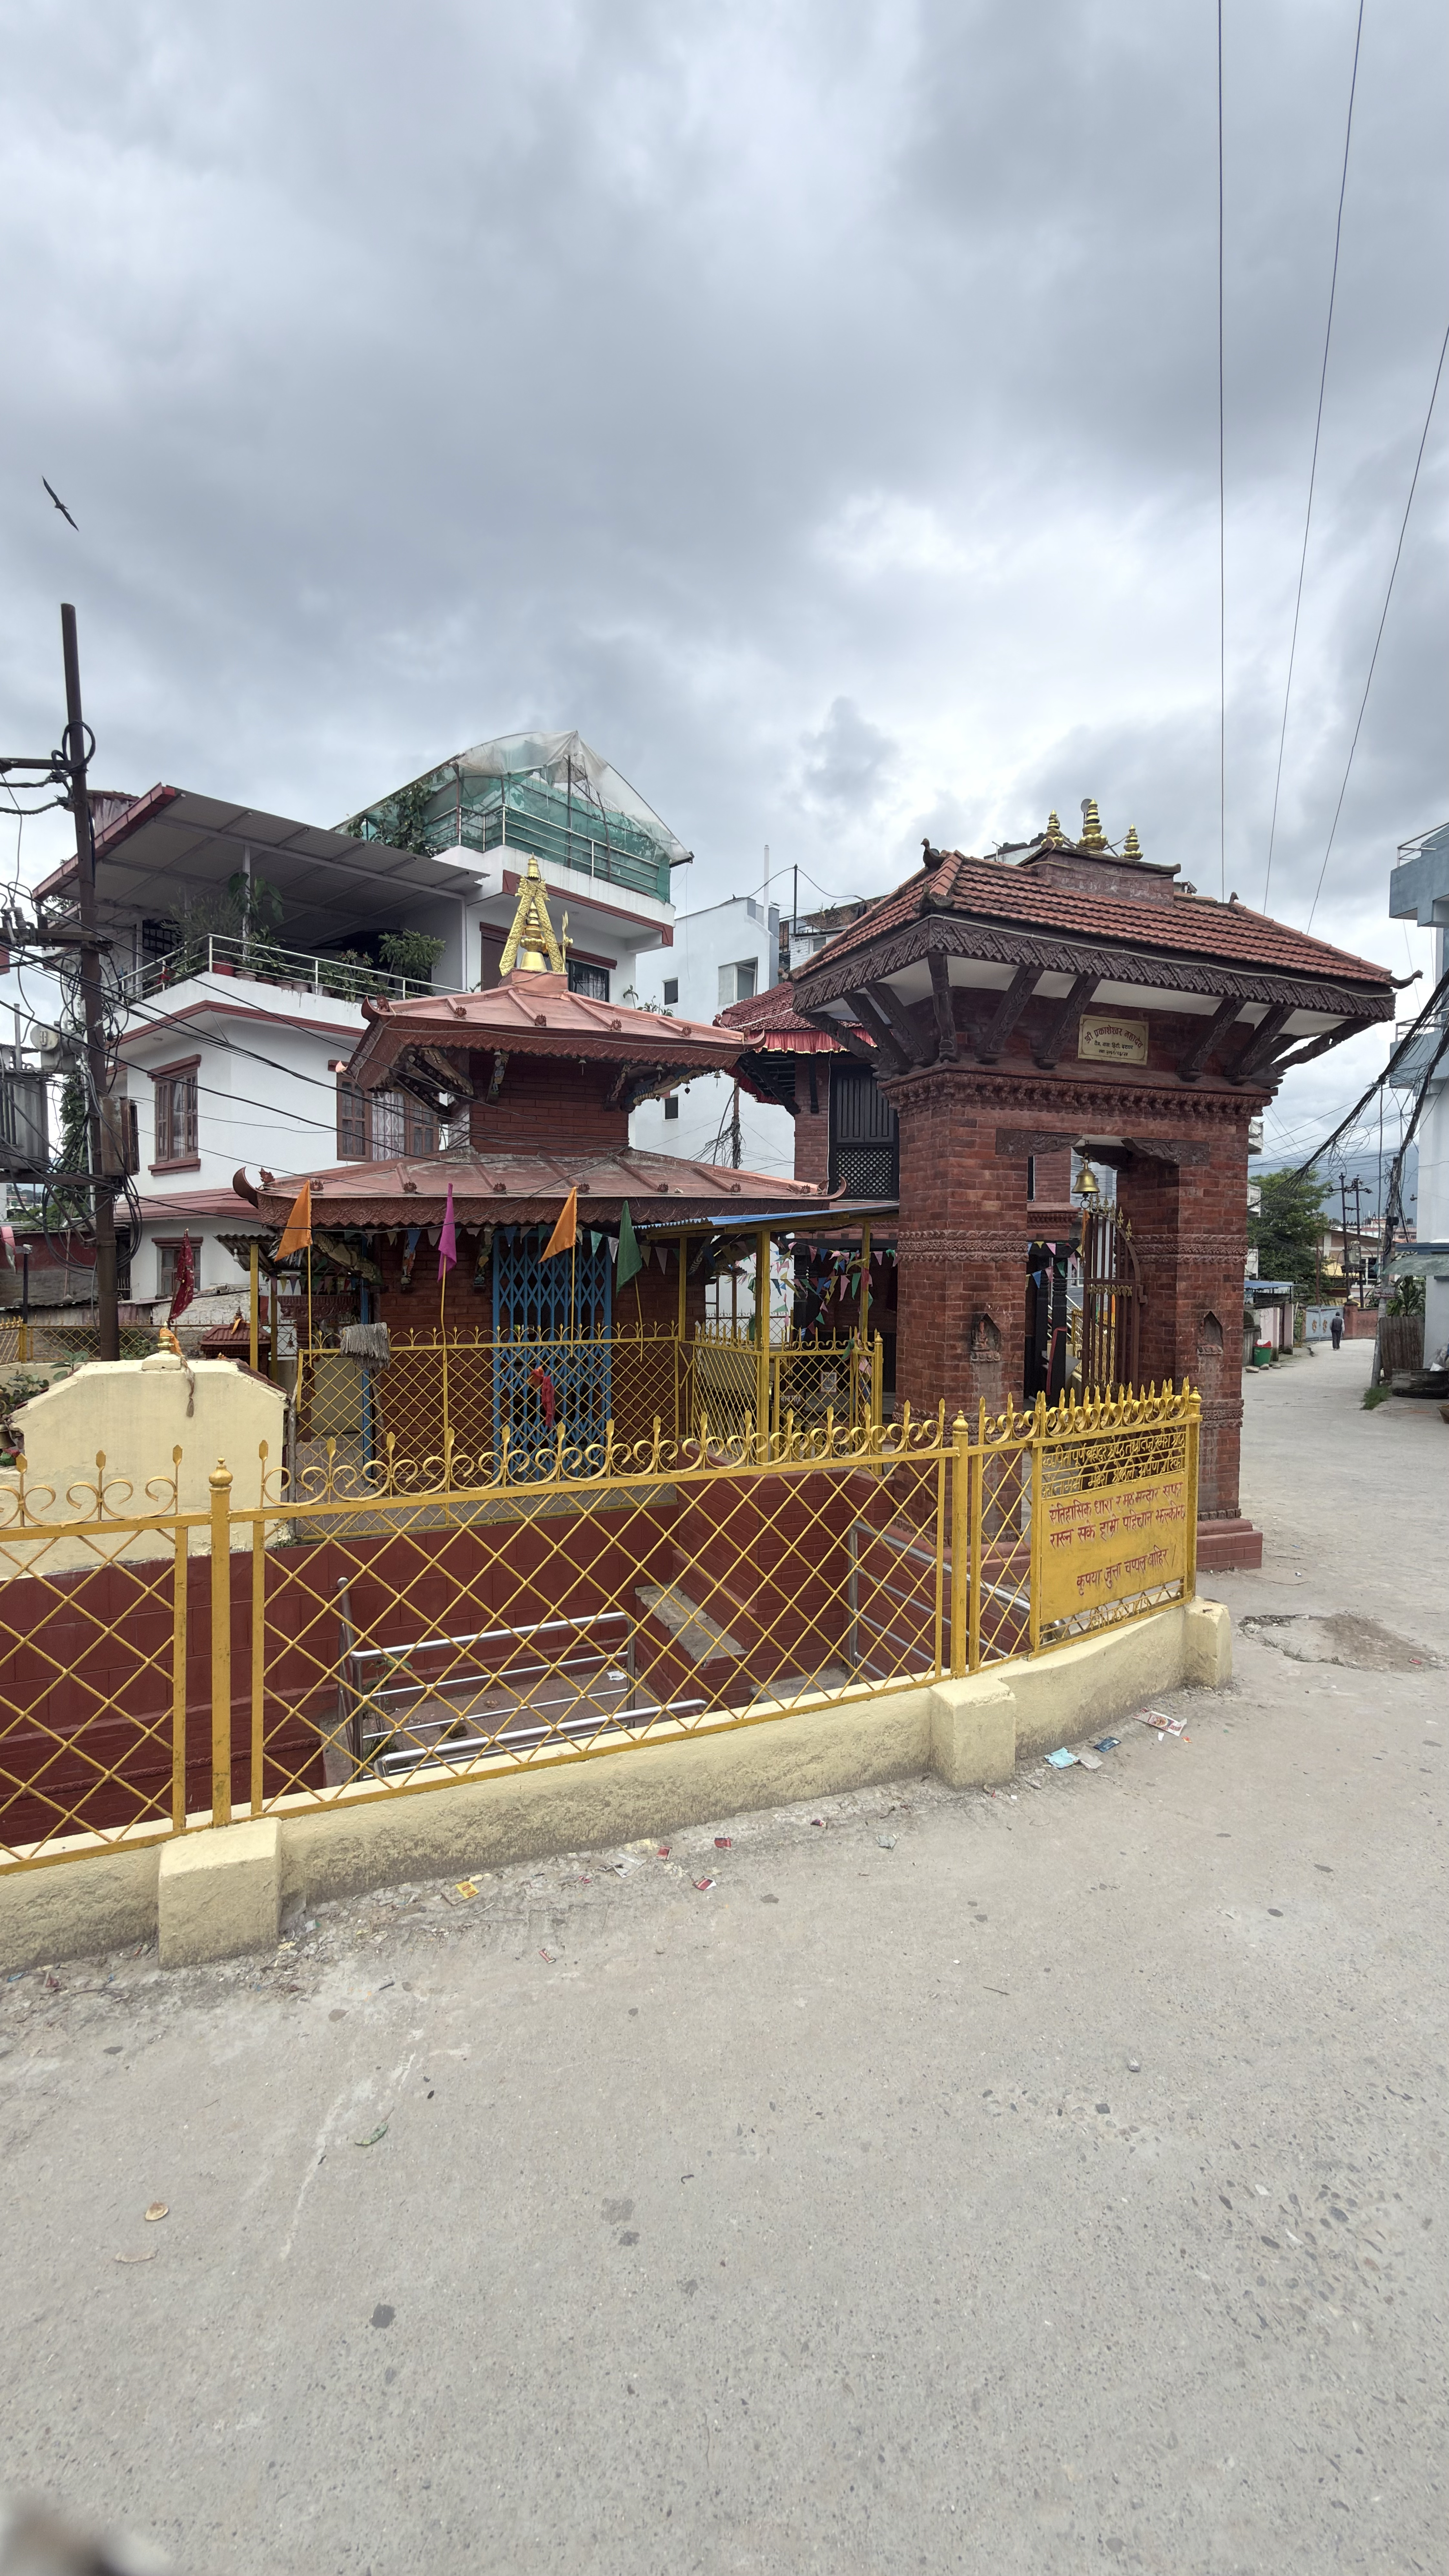
Heritage site: Prakashashwor_Mahadev_Temple